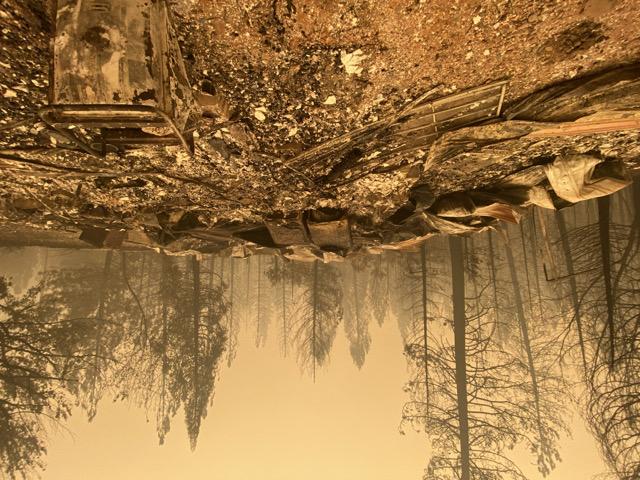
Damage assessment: destroyed